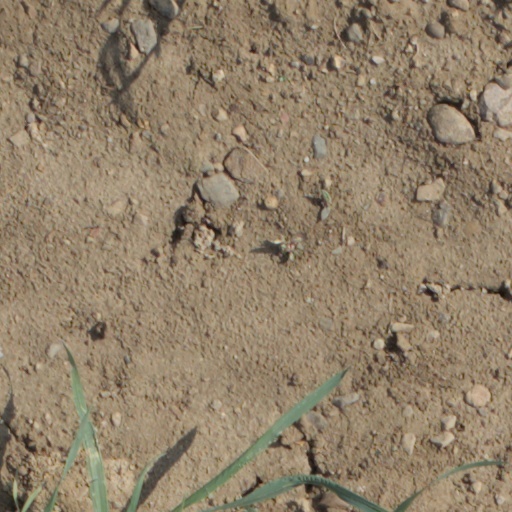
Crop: wheat